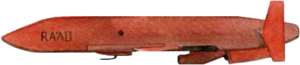
Le Hatf 8 Ra'ad est un missile de croisière air-sol à capacité nucléaire développé par le Pakistan.